Henry Tureman Allen

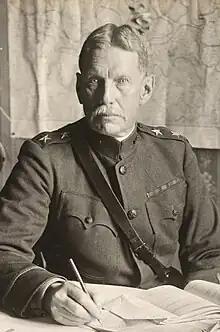
Allen in uniform, 1919

Major General Henry Tureman Allen (April 13, 1859 – August 29, 1930) was a senior United States Army officer known for exploring the Copper River in Alaska in 1885 along with the Tanana and Koyukuk rivers by transversing of wilderness, an accomplishment which Nelson A. Miles compared to that of Lewis and Clark.